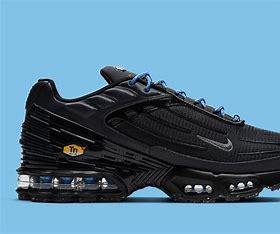
Brand: Nike
Model: Air 3